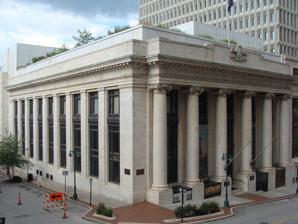
Building: Central Library (Kansas City, Missouri)
Country: United States of America
Year built: 1895
United States historic place and main library of Kansas City Public library United States historic place Central Library (Kansas City Public Library) U.S. National Register of Historic Places Kansas City Public Library, Central Branch Location 14 W. 10th St. @ 500 E. 9th St., Kansas City , Missouri Coordinates 39°6′13″N 94°34′35″W / 39.10361°N 94.57639°W / 39.10361; -94.57639 Built 1895 Architect Hackney, W.F.; Et al. Architectural style Late 19th And 20th Century Revivals, Second Renaissance Revival NRHP reference No. 77000807 Added to NRHP May 23, 1977 The Central Library is the main library of the Kansas City Public Library system, which is located in the Library District of Downtown Kansas City , Missouri , United States . It is situated at 14 West 10th Street, at the corner of West 10th Street and Baltimore Avenue, across Baltimore Avenue from the Kansas City Club and up from the New York Life Building . It contains the administration of Kansas City's library system. Within the Central Library, the Missouri Valley Room contains a wide collection of items related to Kansas City local history, including original and published materials, news articles, postcards, photographs, maps, and directories dating from the city's earliest history.  The Library's Ramos Collection includes books, pamphlets, journal articles, and other materials relating to African-American history and culture . References